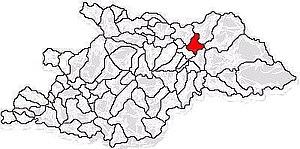
Ruscova est une commune roumaine du județ de Maramureș, dans la région historique de Transylvanie et dans la région de développement du Nord-Ouest.